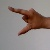
The image shows a hand gesture representing the letter 'Z' in Indian Sign Language.